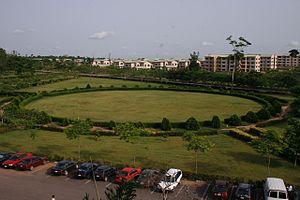
Covenant University est une université chrétienne évangélique privée située à Ota, Lagos, Nigeria. Elle est affiliée à Living Faith Church Worldwide.